Fanion

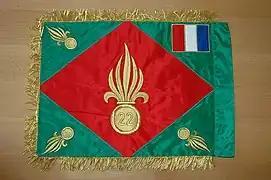
Fanion of the French 22nd Marching Regiment of Foreign Volunteers

A fanion is a small flag used by the French military, equivalent to an American guidon or British company colour. The name derives from the Italian word gonfanone, or gonfanon. They were often attached to a small staff which was placed in the muzzle of a rifle.